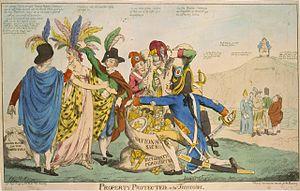
L’affaire XYZ est un épisode diplomatique au cours duquel les demandes financières et de dessous de table des agents français proches de Talleyrand ont pour conséquence la dégradation des relations entre la France et les États-Unis. Celle-ci culmine dans la guerre navale non déclarée appelée la « quasi-guerre » qui a lieu à partir de mars 1797 jusqu'en 1800.